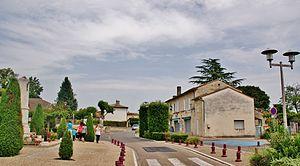
Le Village
Les Artigues-de-Lussac est une commune française située dans le département de la Gironde en région Nouvelle-Aquitaine.